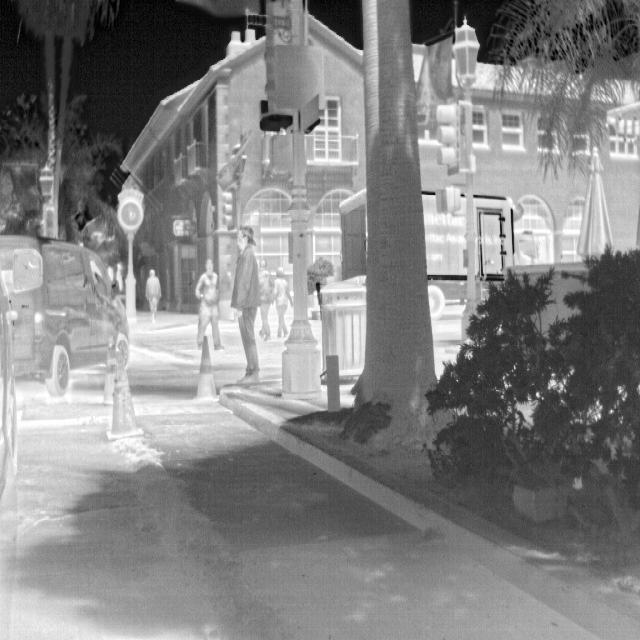
Detected objects:
label: person
label: person
label: person
label: person
label: person